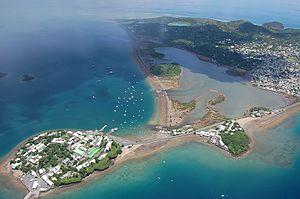
Le rocher de Dzaoudzi, le Boulevard des crabes, la vasière des Badamiers et le début de Petite-Terre, à Mayotte.
Cet article recense les plages de Mayotte, département d'outre-mer français de l'Océan Indien.
Mayotte est un département d'outre-mer français composé de plusieurs îles et îlots, constituant la part orientale de l'archipel des Comores, au nord-ouest de Madagascar.
Mayotte, officiellement nommée département de Mayotte, est à la fois une région insulaire française et un département de France d'outre-mer qui sont administrés dans le cadre d’une collectivité territoriale unique dirigée par le conseil départemental de Mayotte.
Petite-Terre est une île française du département d'outre-mer de Mayotte. L'île abrite les communes de Dzaoudzi et de Pamandzi. C'est la deuxième île de Mayotte par sa superficie.
Dzaoudzi est une commune française du département d'outre-mer de Mayotte. La commune est constituée des deux villages de Dzaoudzi et Labattoir.